Winter Building

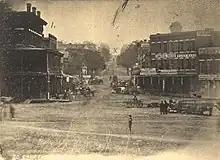
Photograph of Court Street in 1874 with Winter Building on left

During the American Civil War of 1861–1865, the second floor was home to the Southern Telegraph Company. It was there that LeRoy Pope Walker, the Confederate States Secretary of War, sent a telegram to General P. G. T. Beauregard to advise him to fire on Fort Sumter, and thus start the Battle of Fort Sumter.